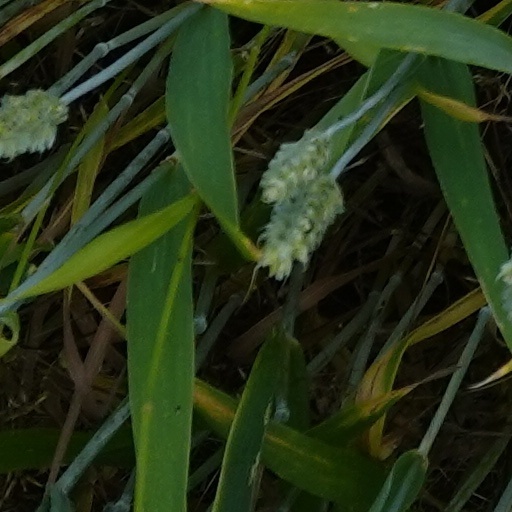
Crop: wheat